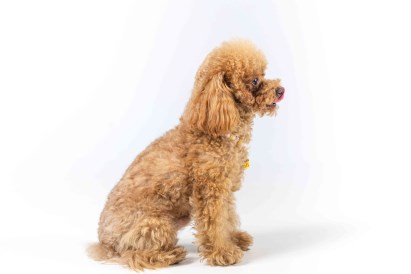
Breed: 2925-n000114-toy_poodle